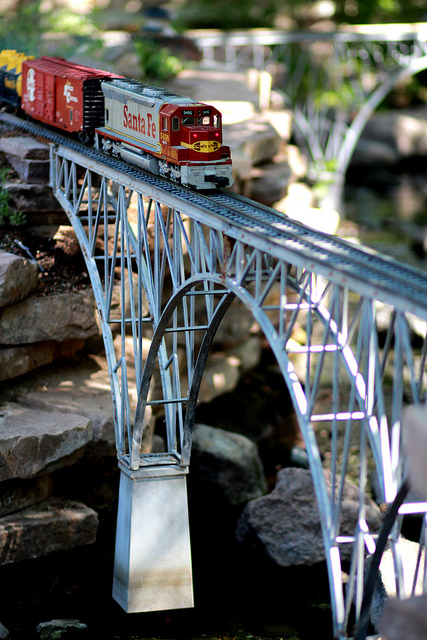
Red and grey train with boxcar crossing trestle.

A train is moving over a train bridge.

A close up of a miniature train crossing a bridge.

A view of a train on a bridge over rocks.

A toy train on bridge over rocks and water.